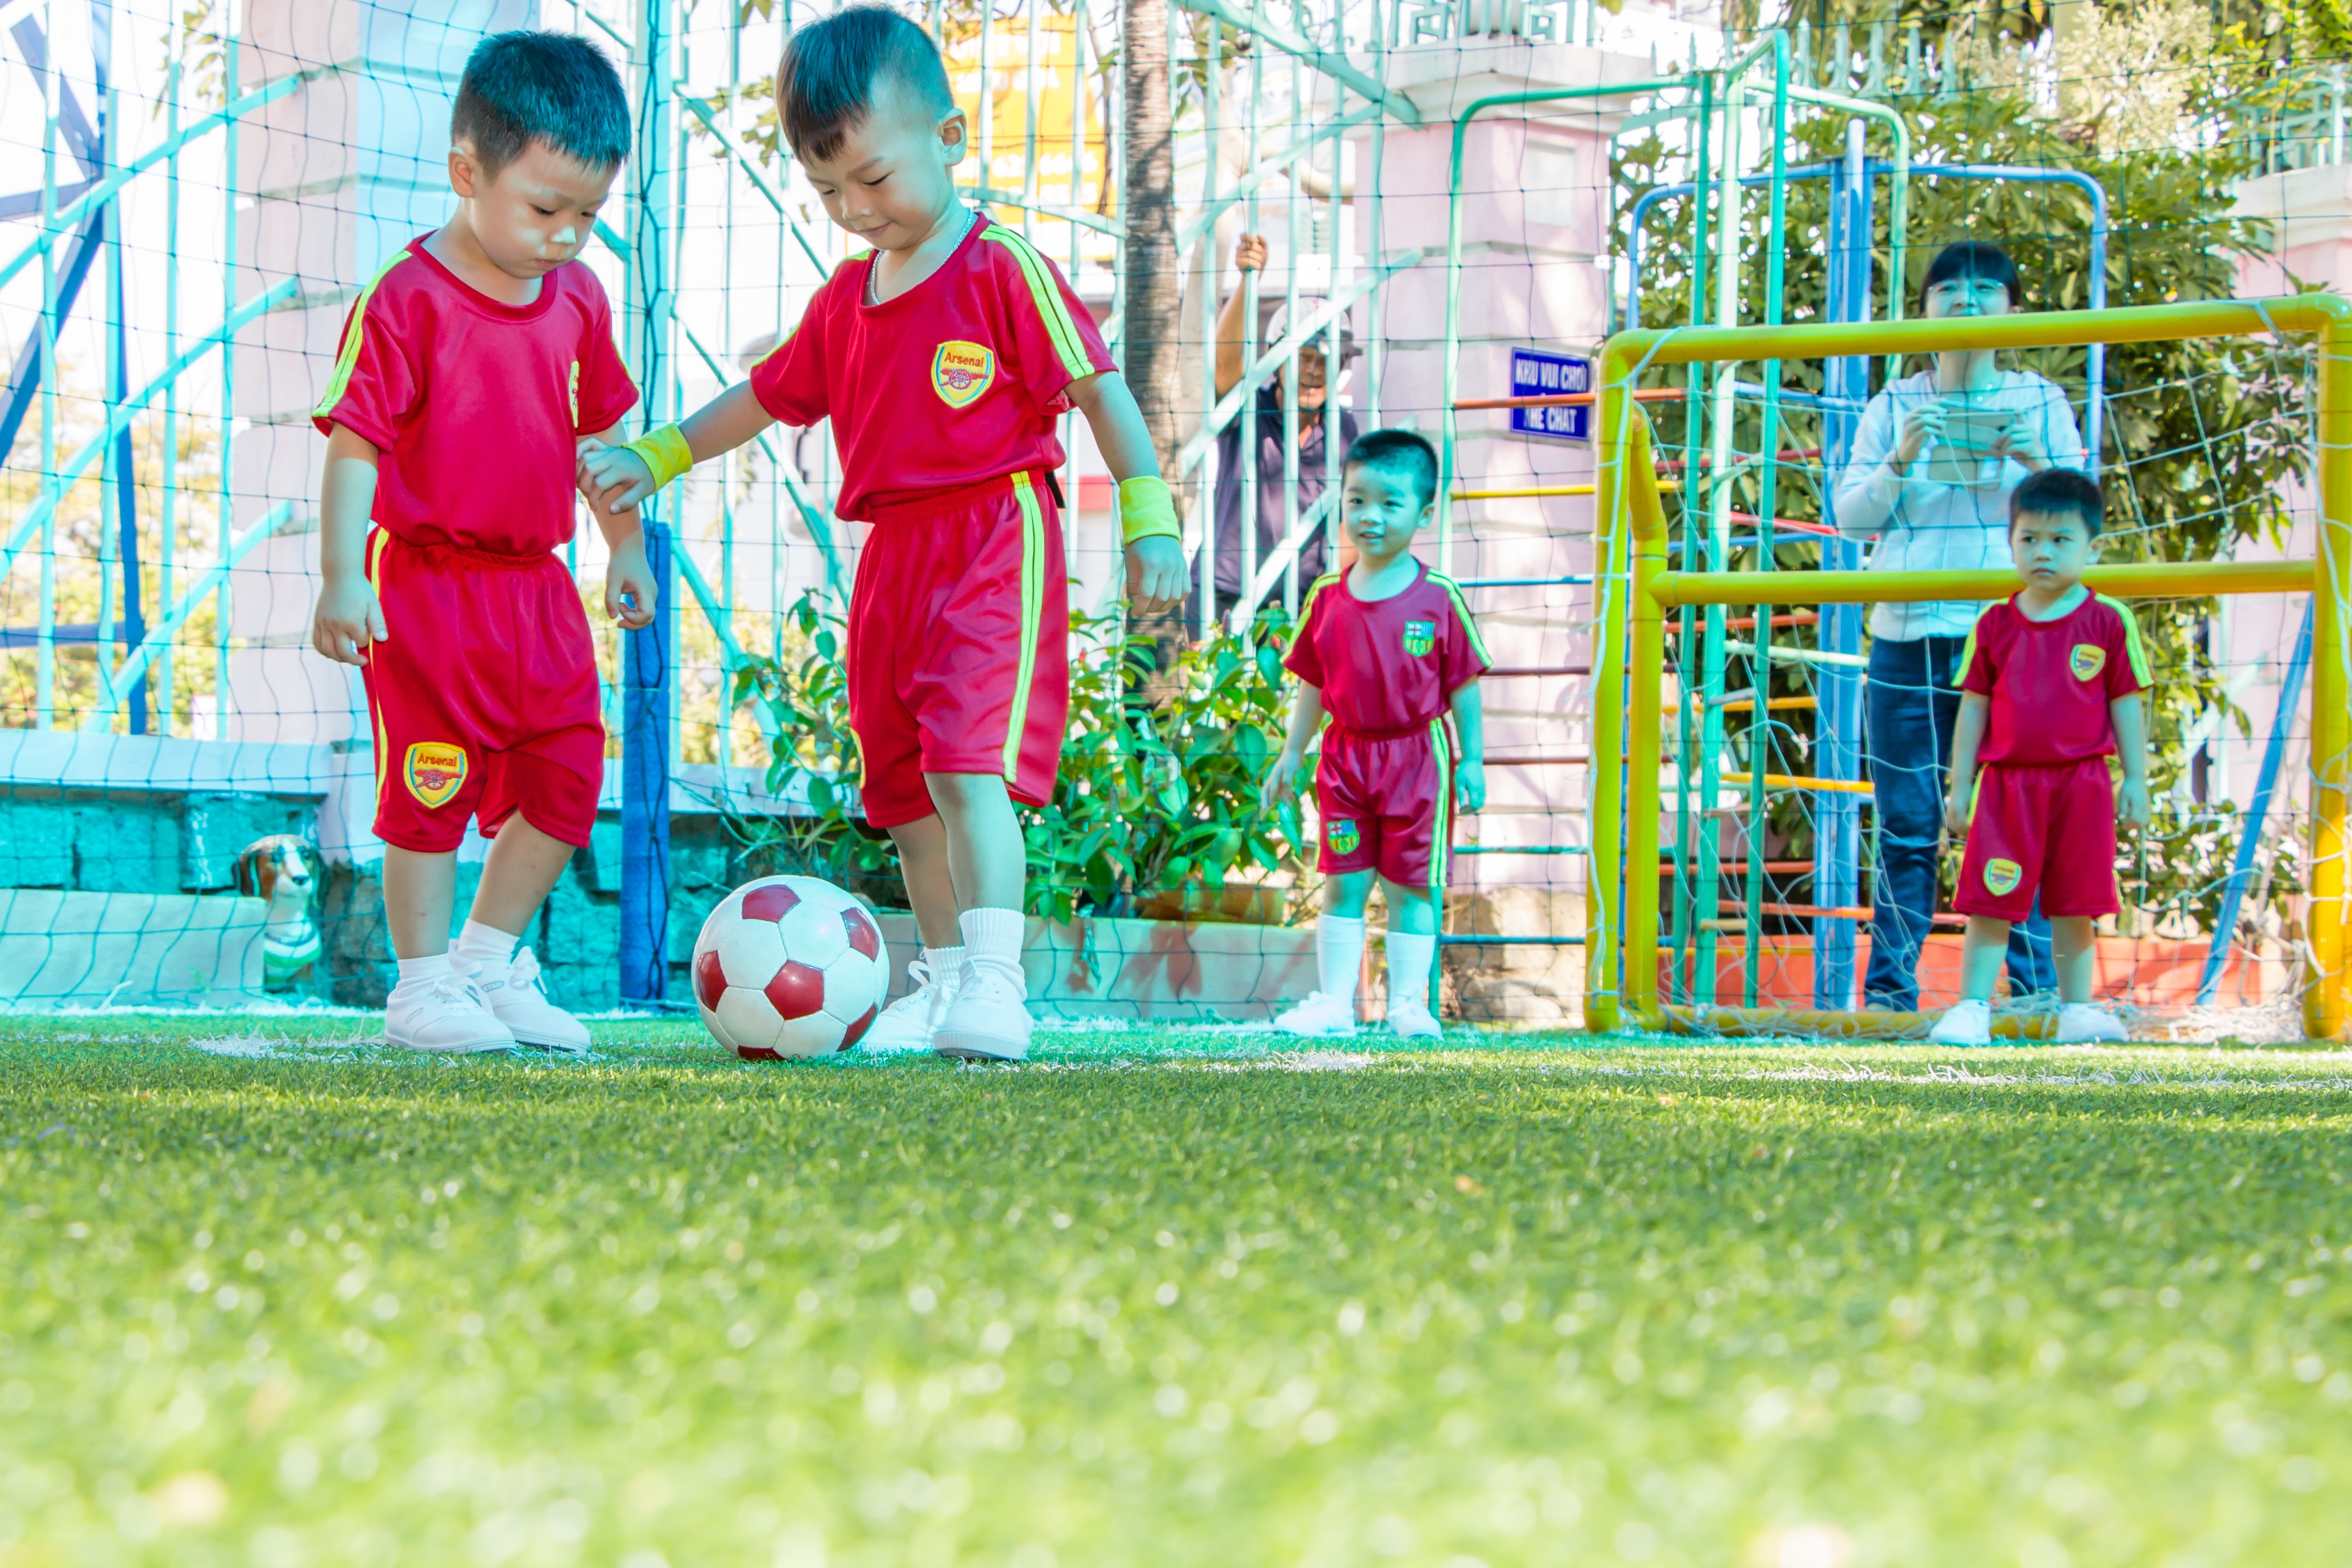
sport, game, play, city, male, young, soccer, leisure, public space, children, team, playground, schools, outdoor play equipment